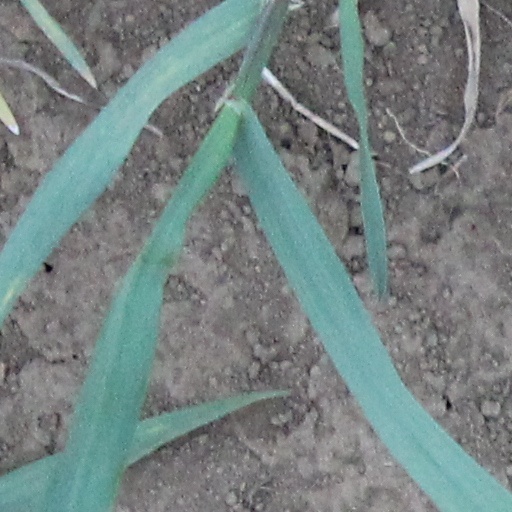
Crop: wheat